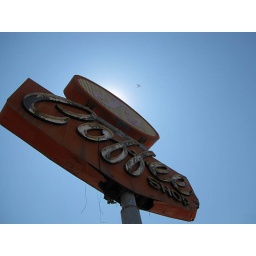
A fading neon sign standing over a vacant lot along old Highway 99 in Delano, California.